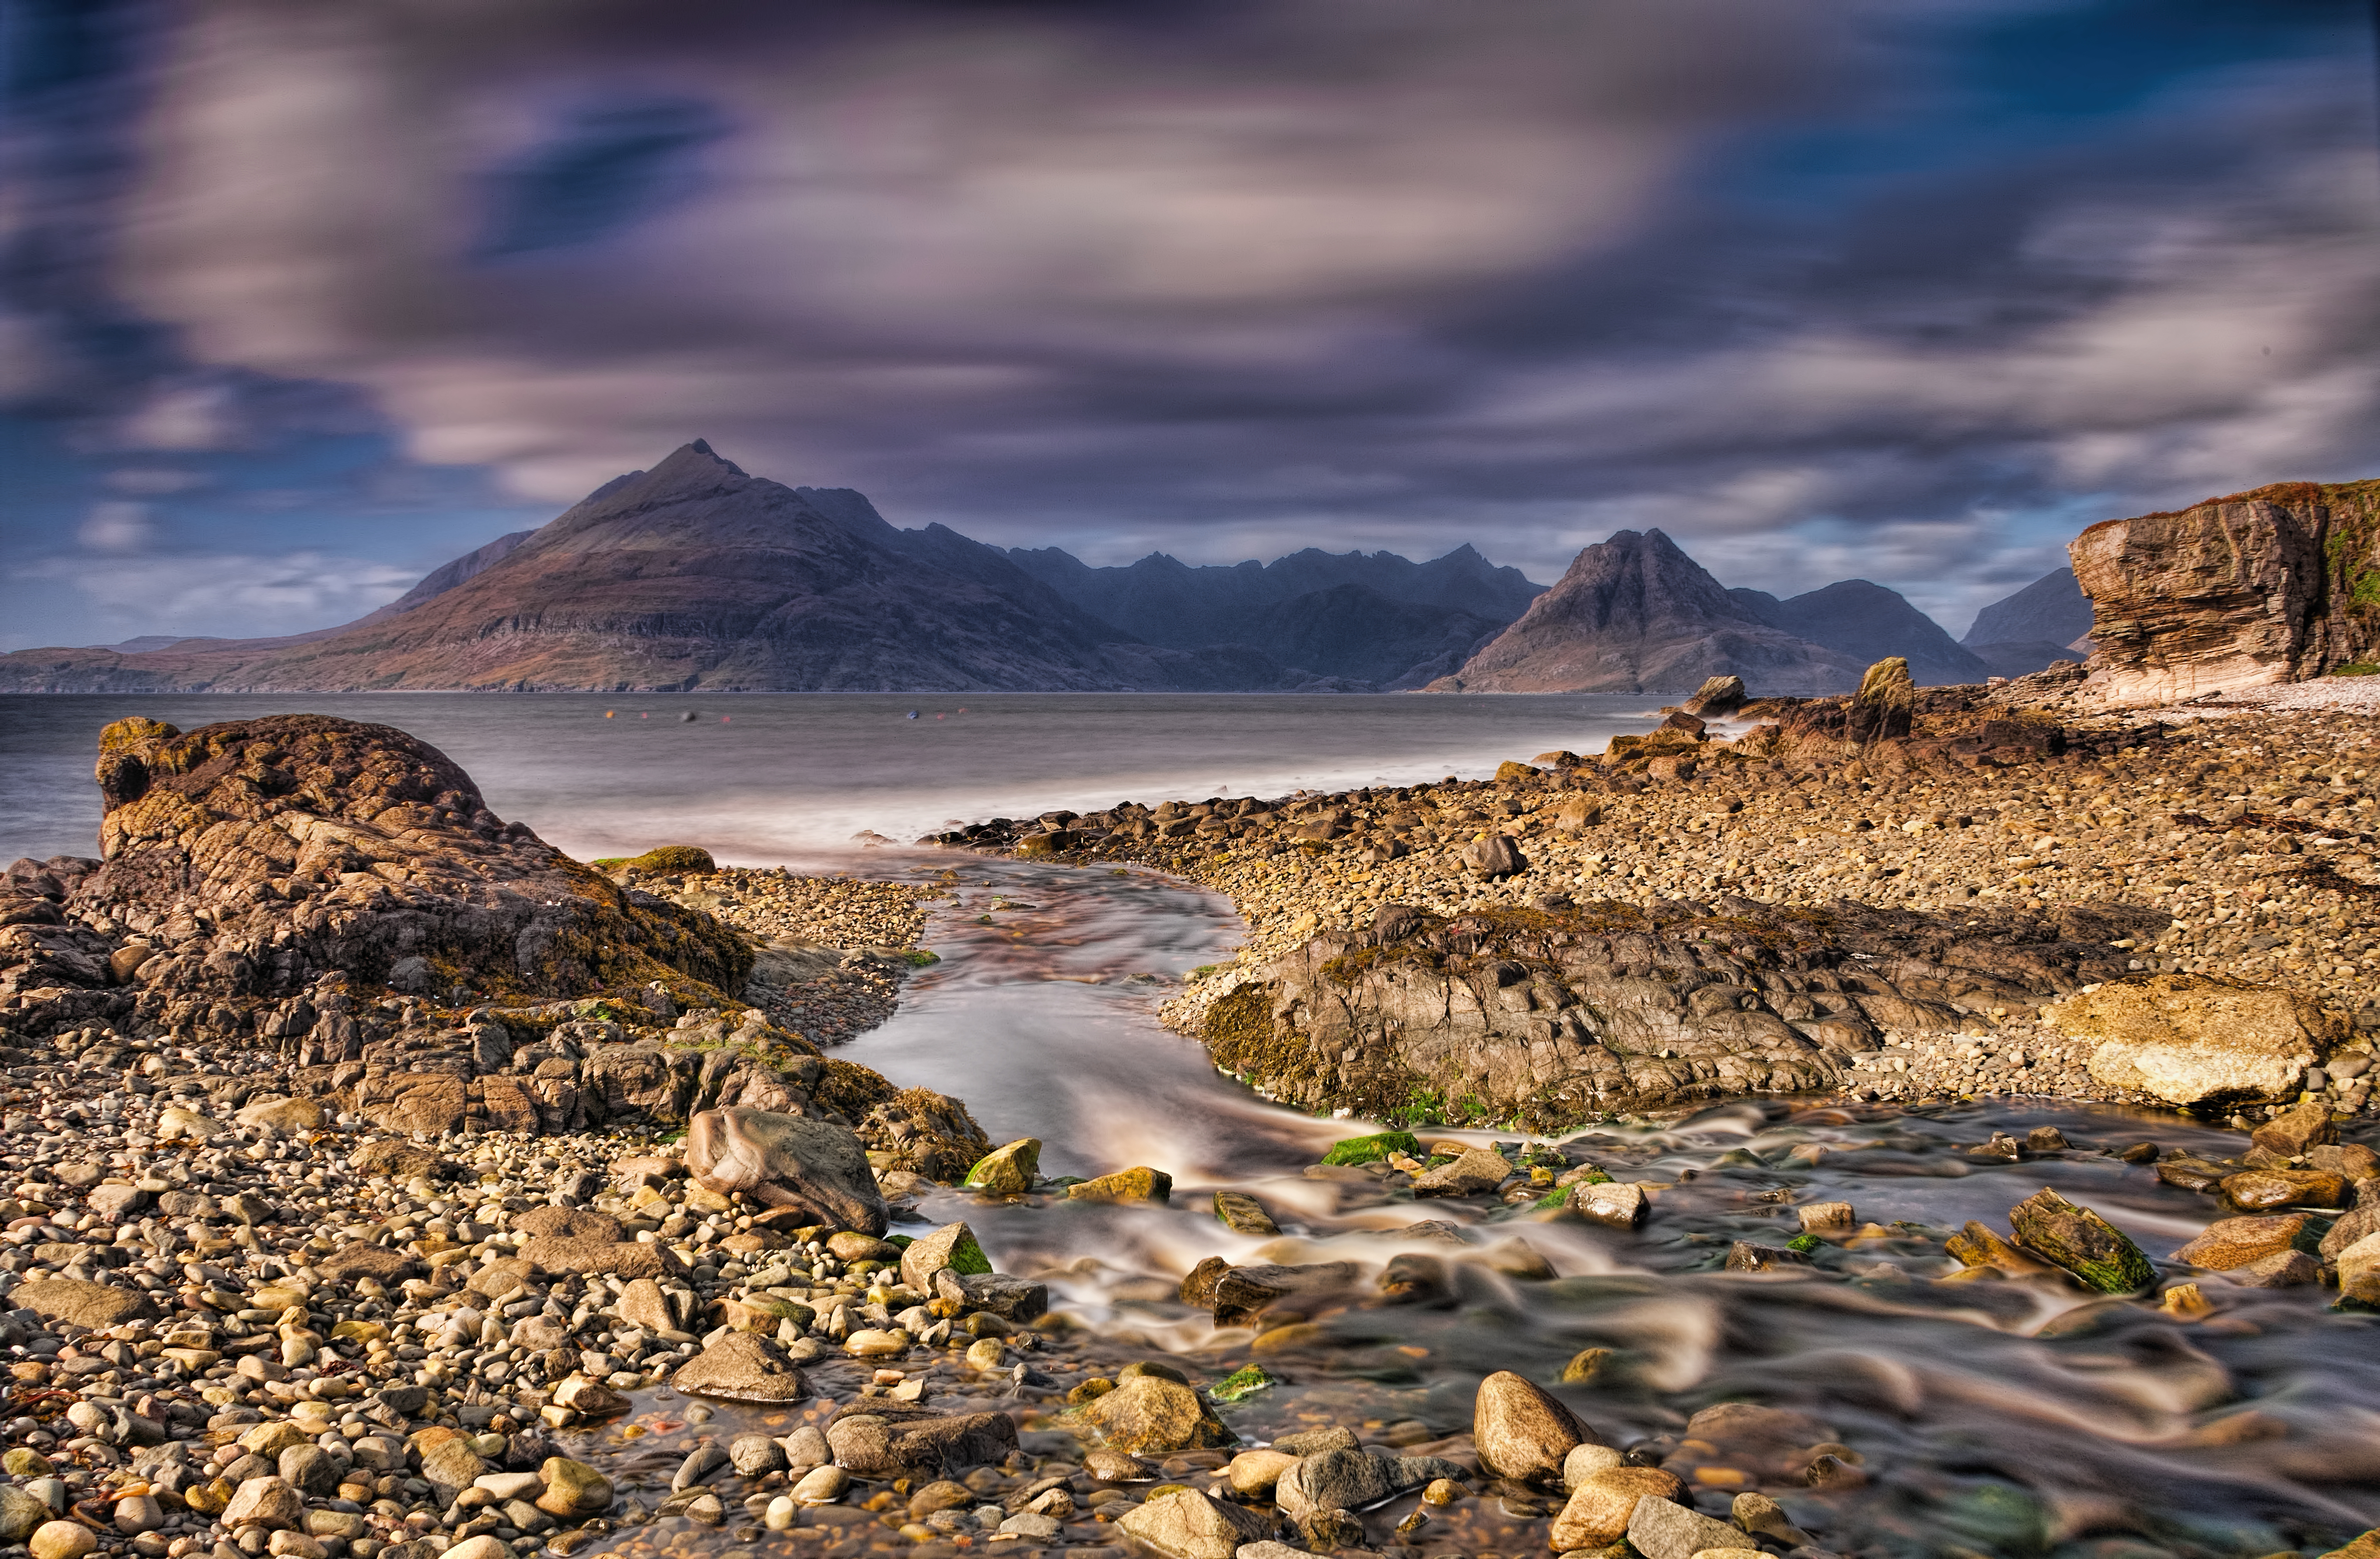
landscape, sea, coast, nature, rock, ocean, wilderness, mountain, cloud, sunrise, morning, shore, wave, lake, valley, mountain range, cliff, reflection, terrain, geology, plateau, autofocus, loch, skye, cuillin, lochscavaig, elgolharbour, landform, natural environment, geographical feature, mountainous landforms